Grand Canyon (1958 film)

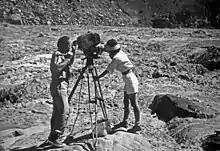
Ernst and Jeanne Heiniger at Hance Rapids, Grand Canyon National Park, April 1958

Grand Canyon is a 1958 American short documentary film directed by James Algar and produced by Walt Disney Productions. The film producer was Ernst Heiniger, assisted by his wife Jeanne. It was shown as a supplement during "Sleeping Beauty's" initial run. The short won an Oscar at the 31st Academy Awards in 1959 for Best Short Subject (Live Action). It is also included as a bonus feature on the 1997 laserdisc, 2003 DVD, and 2008 DVD & Blu-ray releases of "Sleeping Beauty".